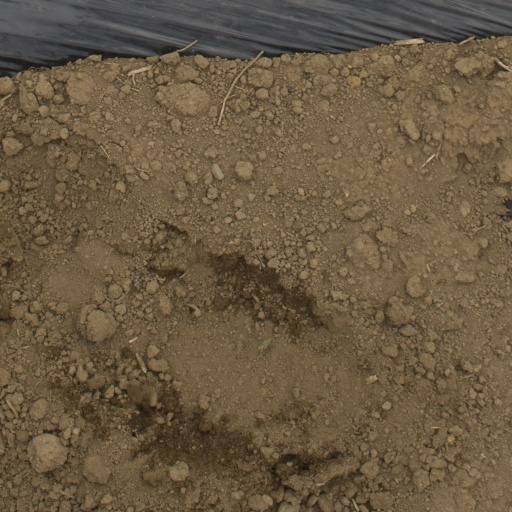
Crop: Jerusalem artichoke